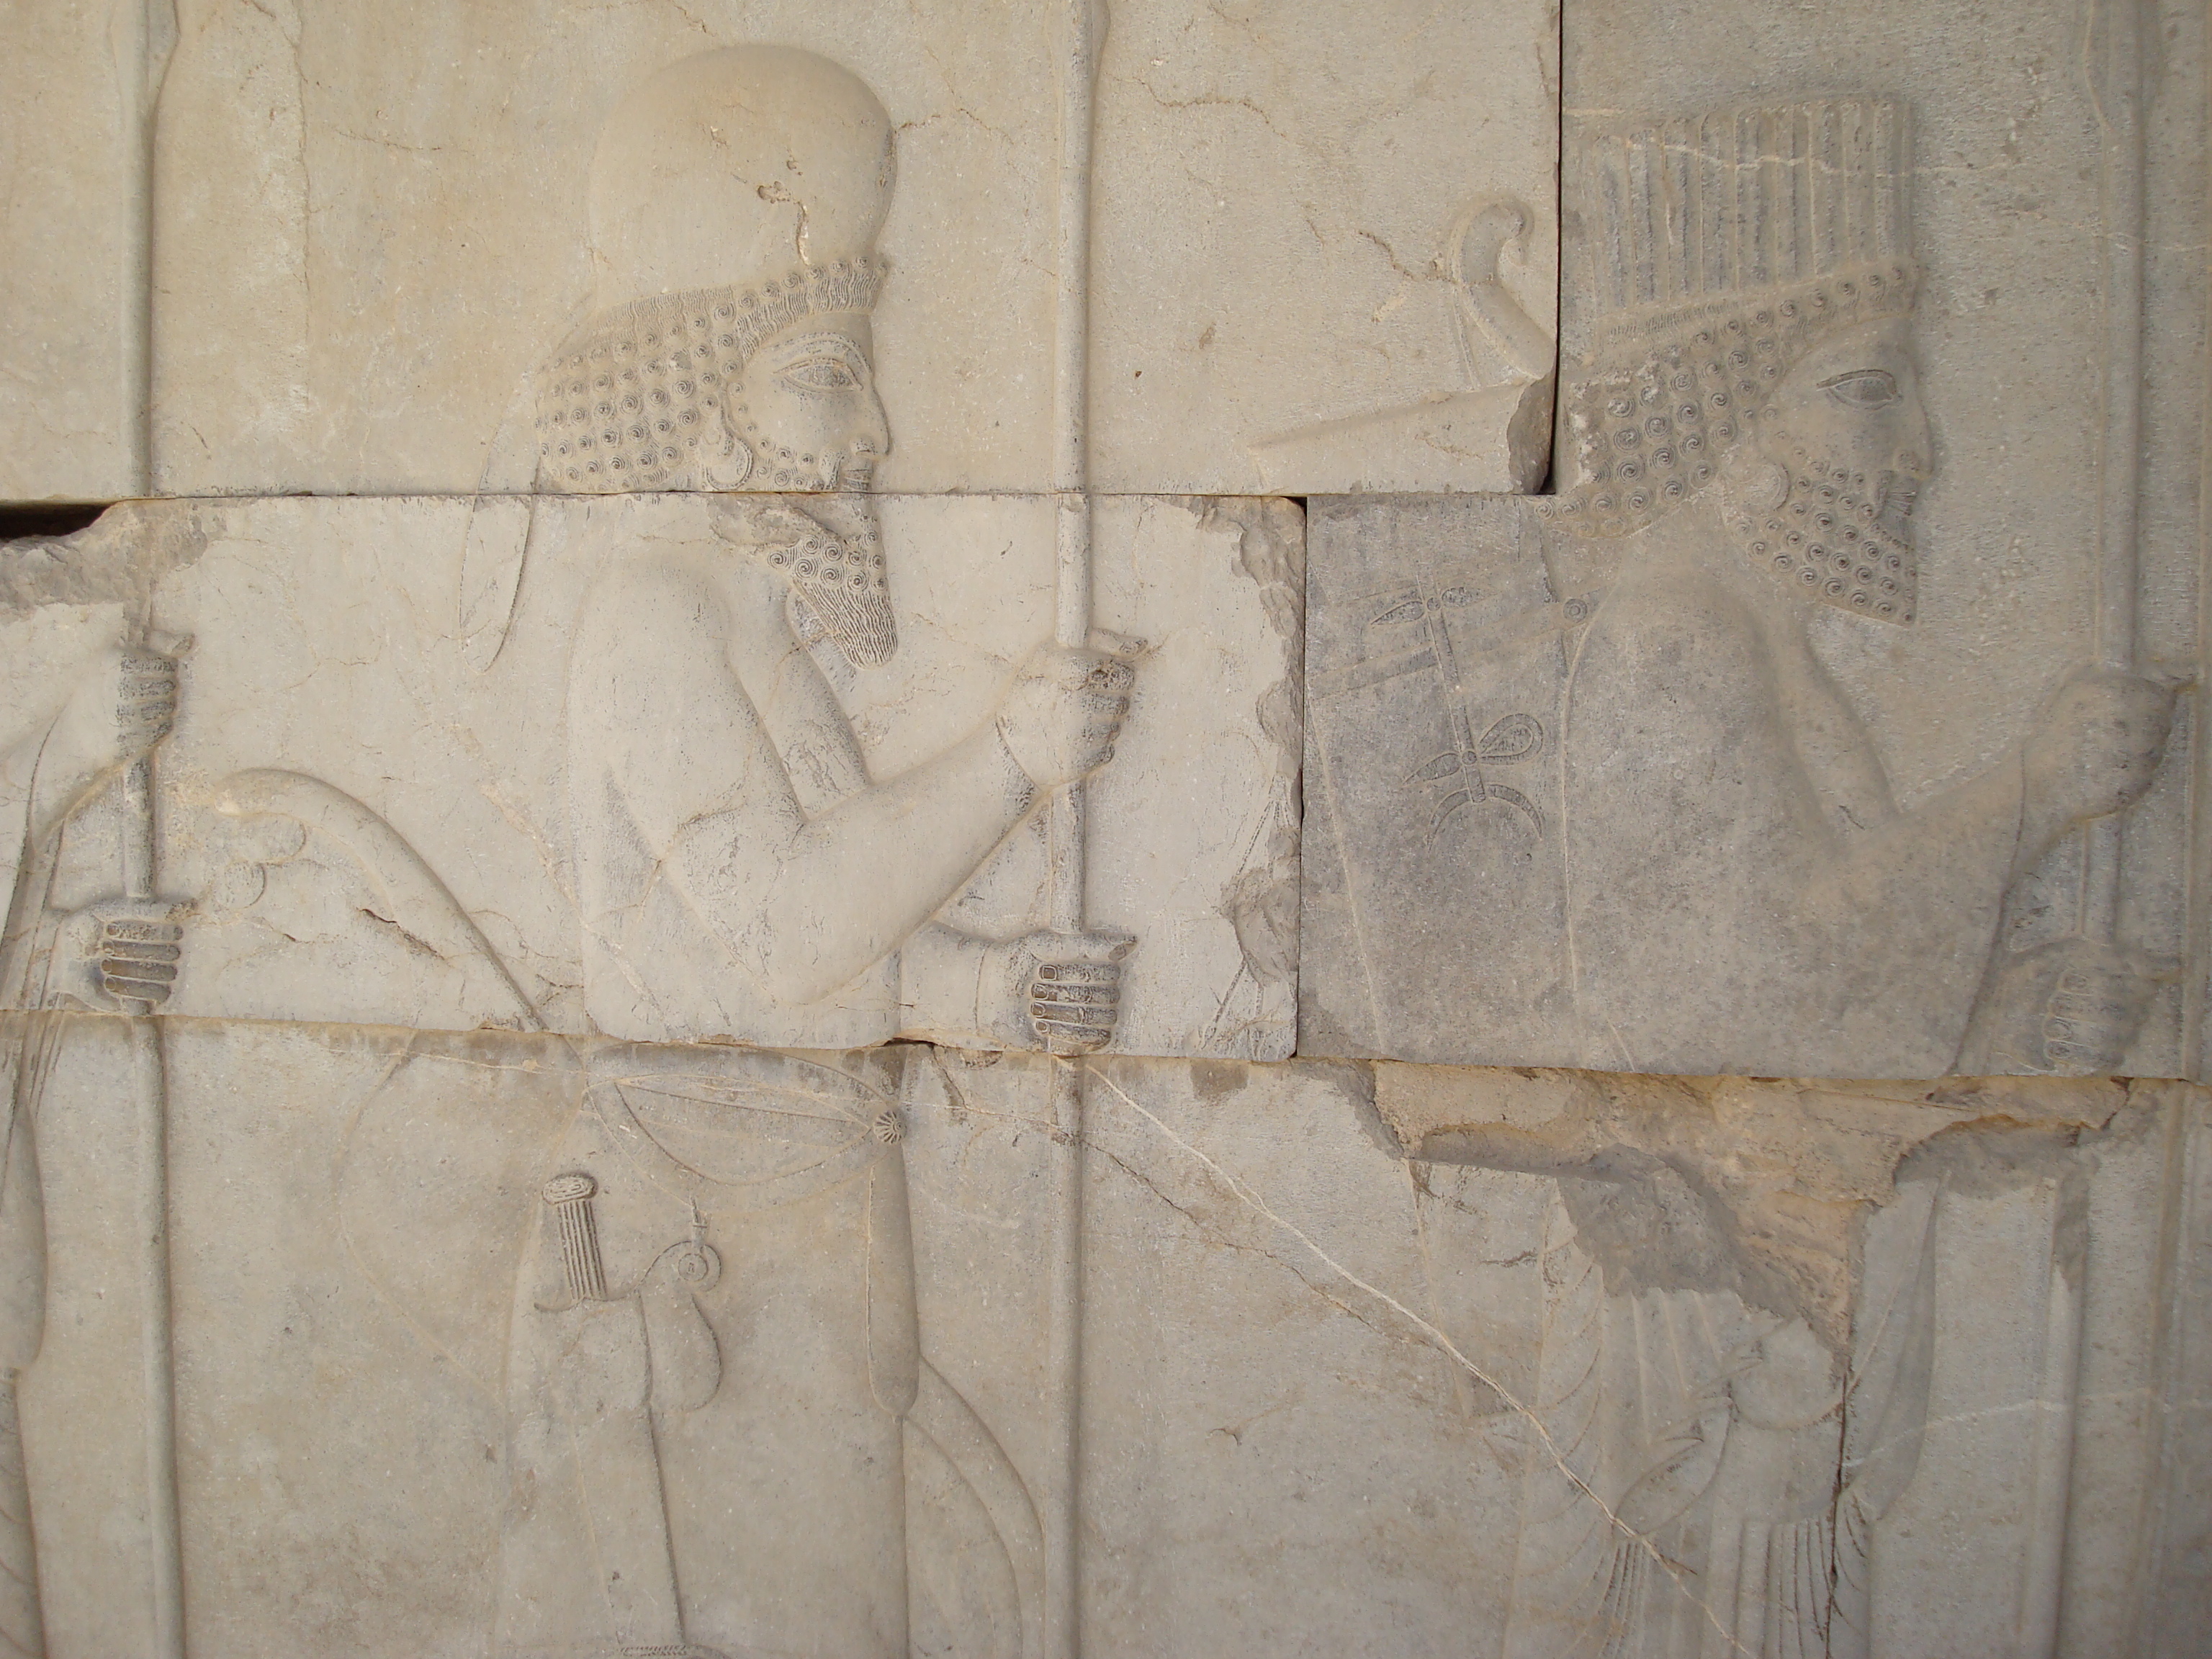
persia, iran, shiraz, Achaemenid, Darius, empire, Cyrus, ancient, relief, wall, stone carving, ancient history, carving, plaster, artwork, floor, history, concrete